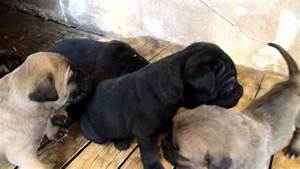
Label: cane